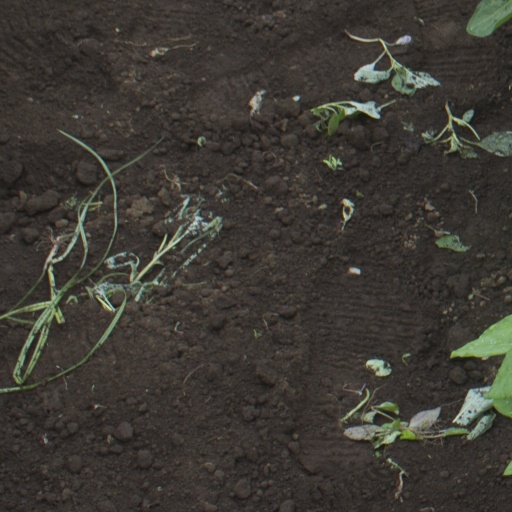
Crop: soybean